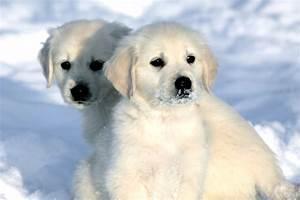
dog